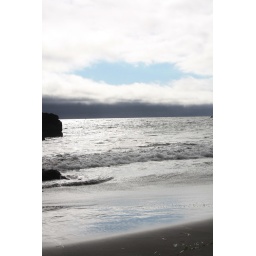
I liked the patch of blue sky reflected in the water.